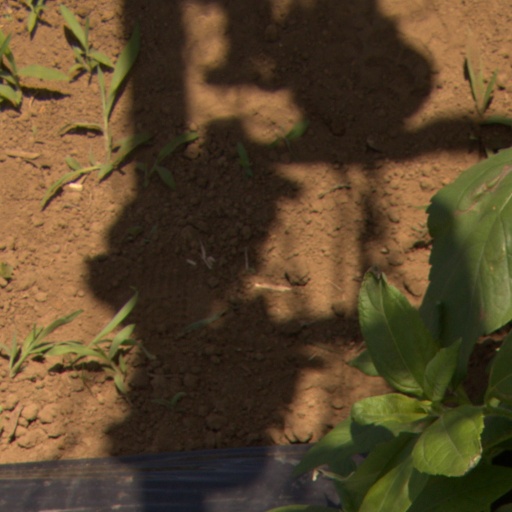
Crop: Jerusalem artichoke